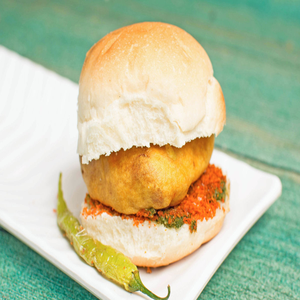
Dish: vadapav